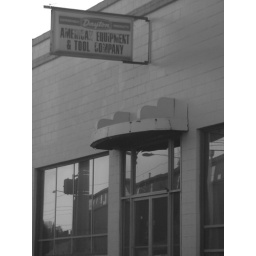
Dayton Building in black & white